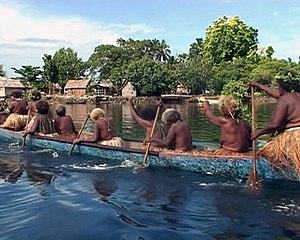
Laulasi est une île des Salomon.